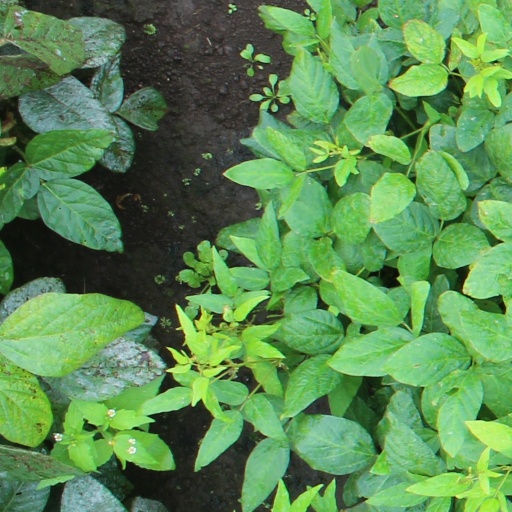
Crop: soybean